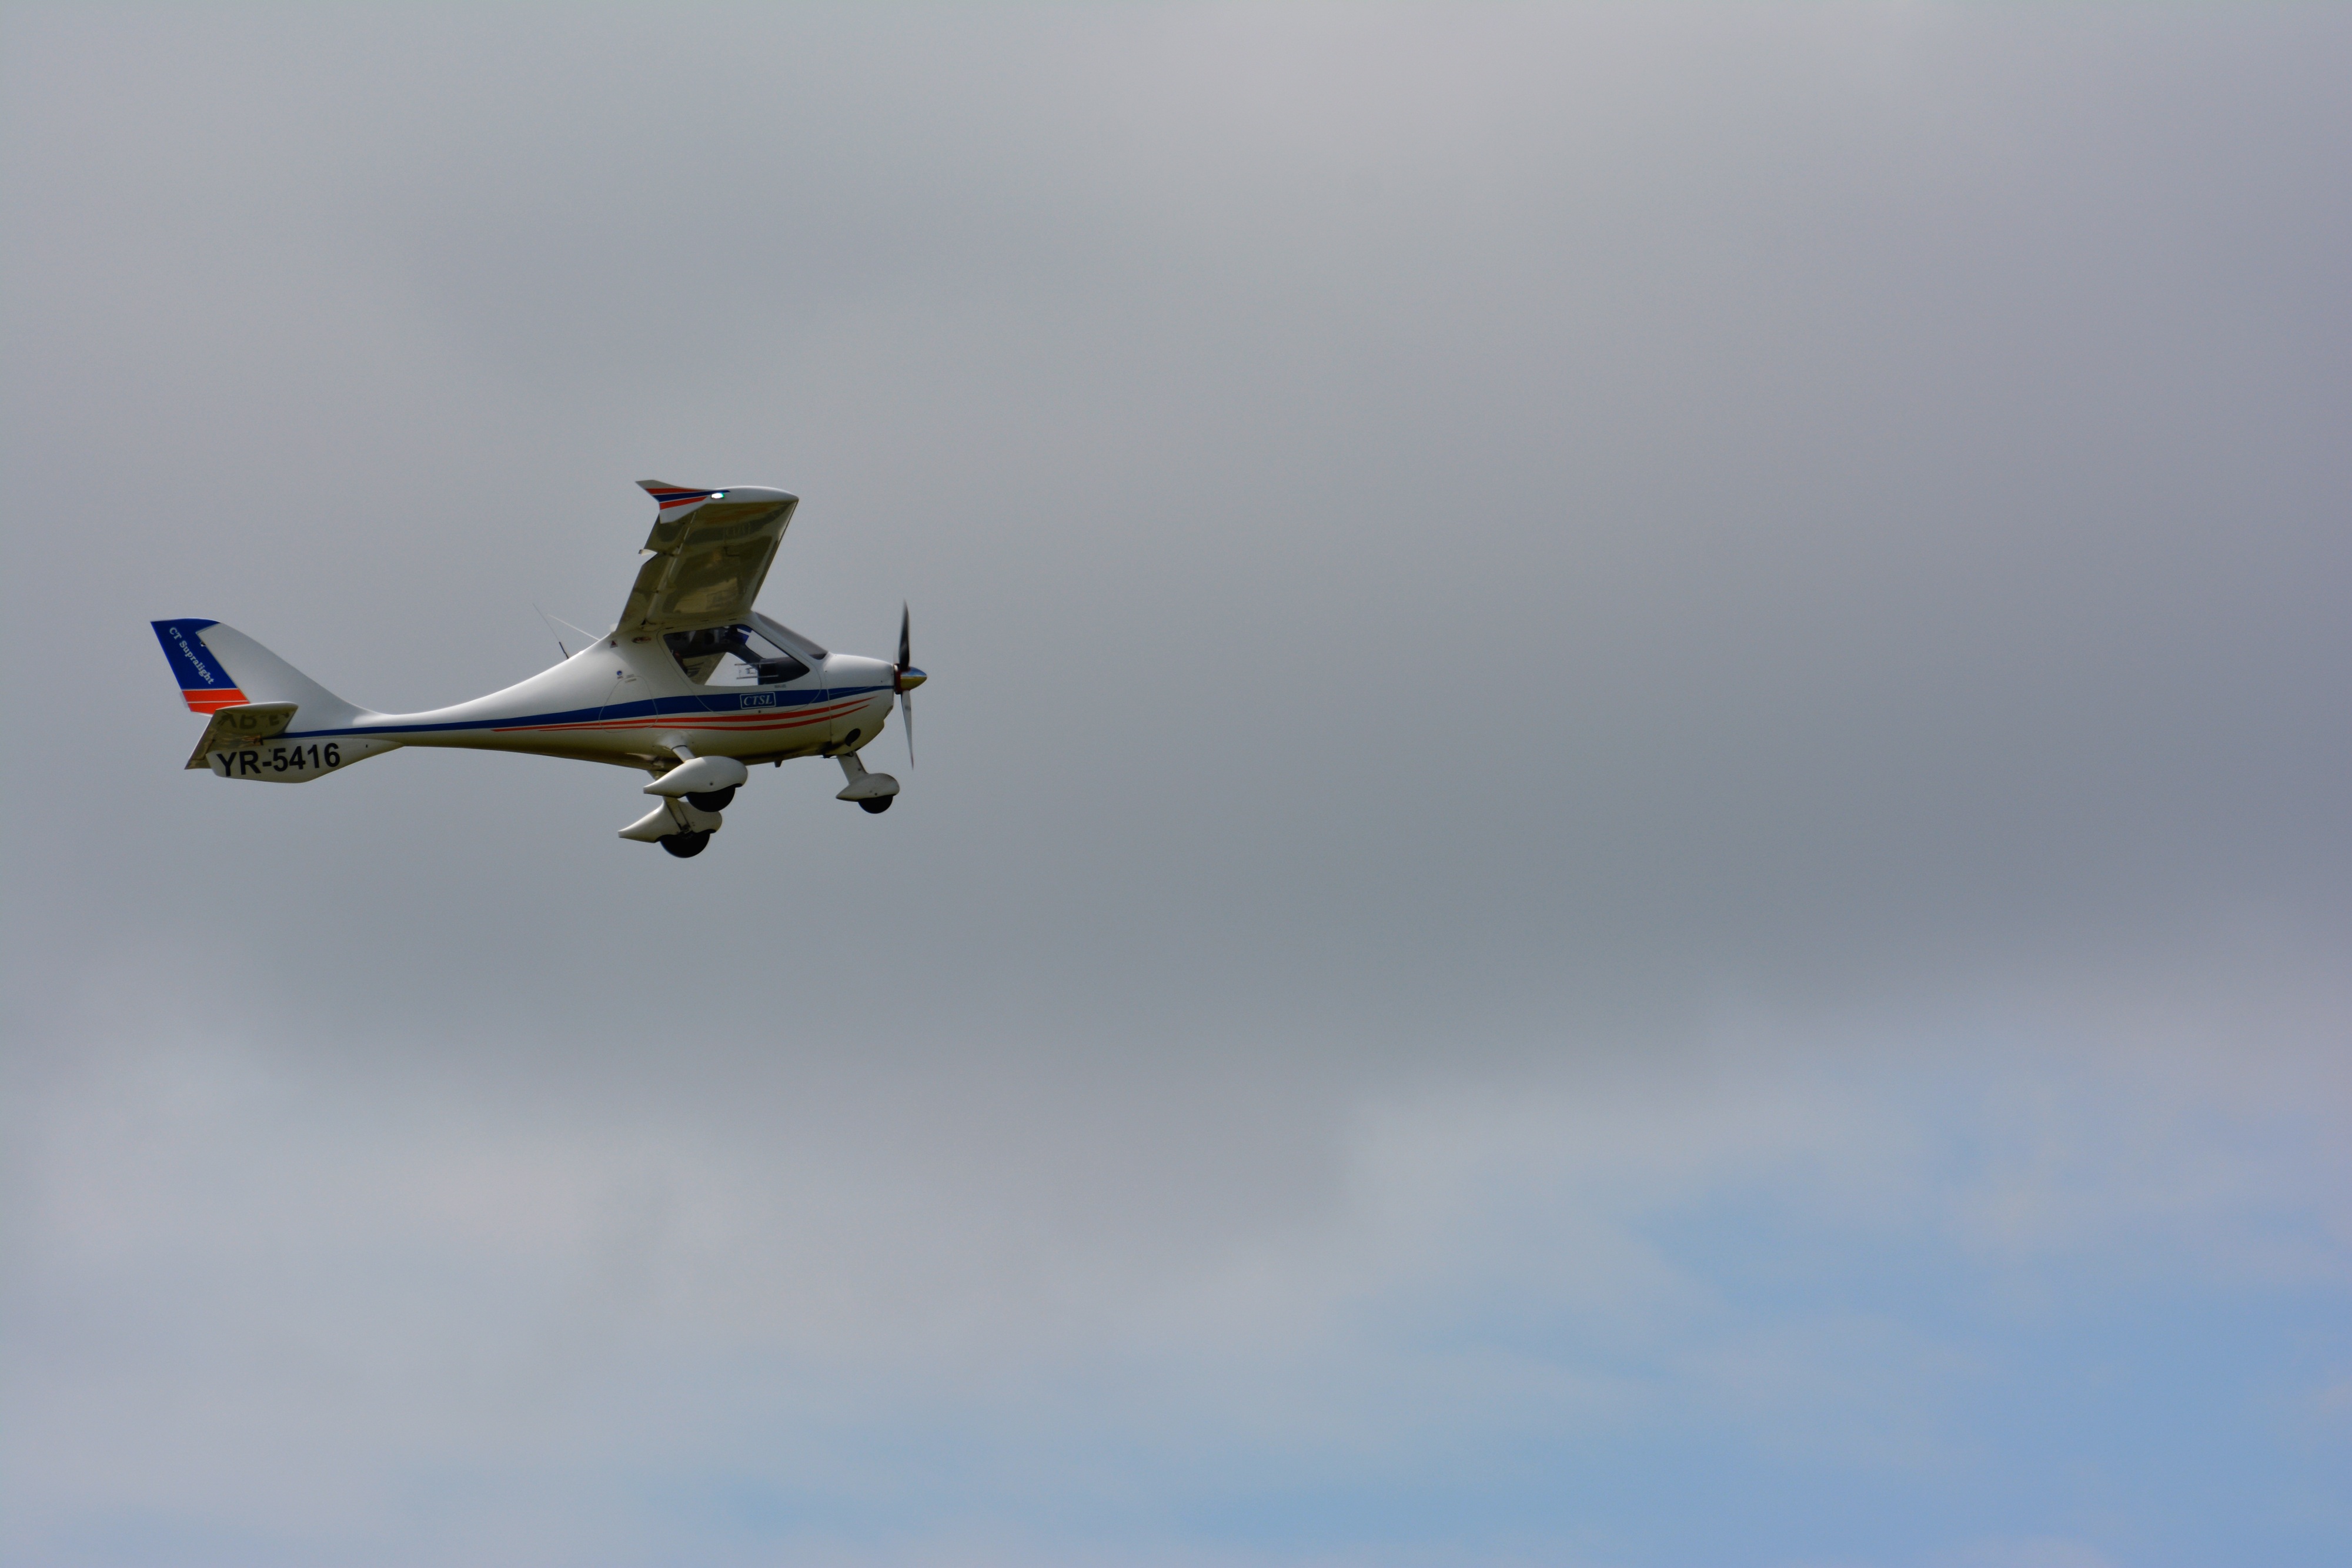
wing, flying, airplane, aircraft, vehicle, airline, aviation, flight, air show, air force, aerobatics, monoplane, atmosphere of earth, general aviation